The Day of the Jackal (film)

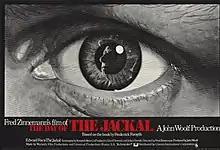
UK quad poster

The film holds a 91% score on Rotten Tomatoes, based on 33 reviews with an average rating of 8.0/10. The critics consensus reads, ""The Day of the Jackal" is a meticulously constructed thriller with surprising irreverence and taut direction."